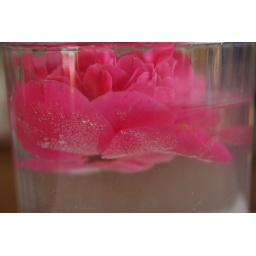
flower in a glass